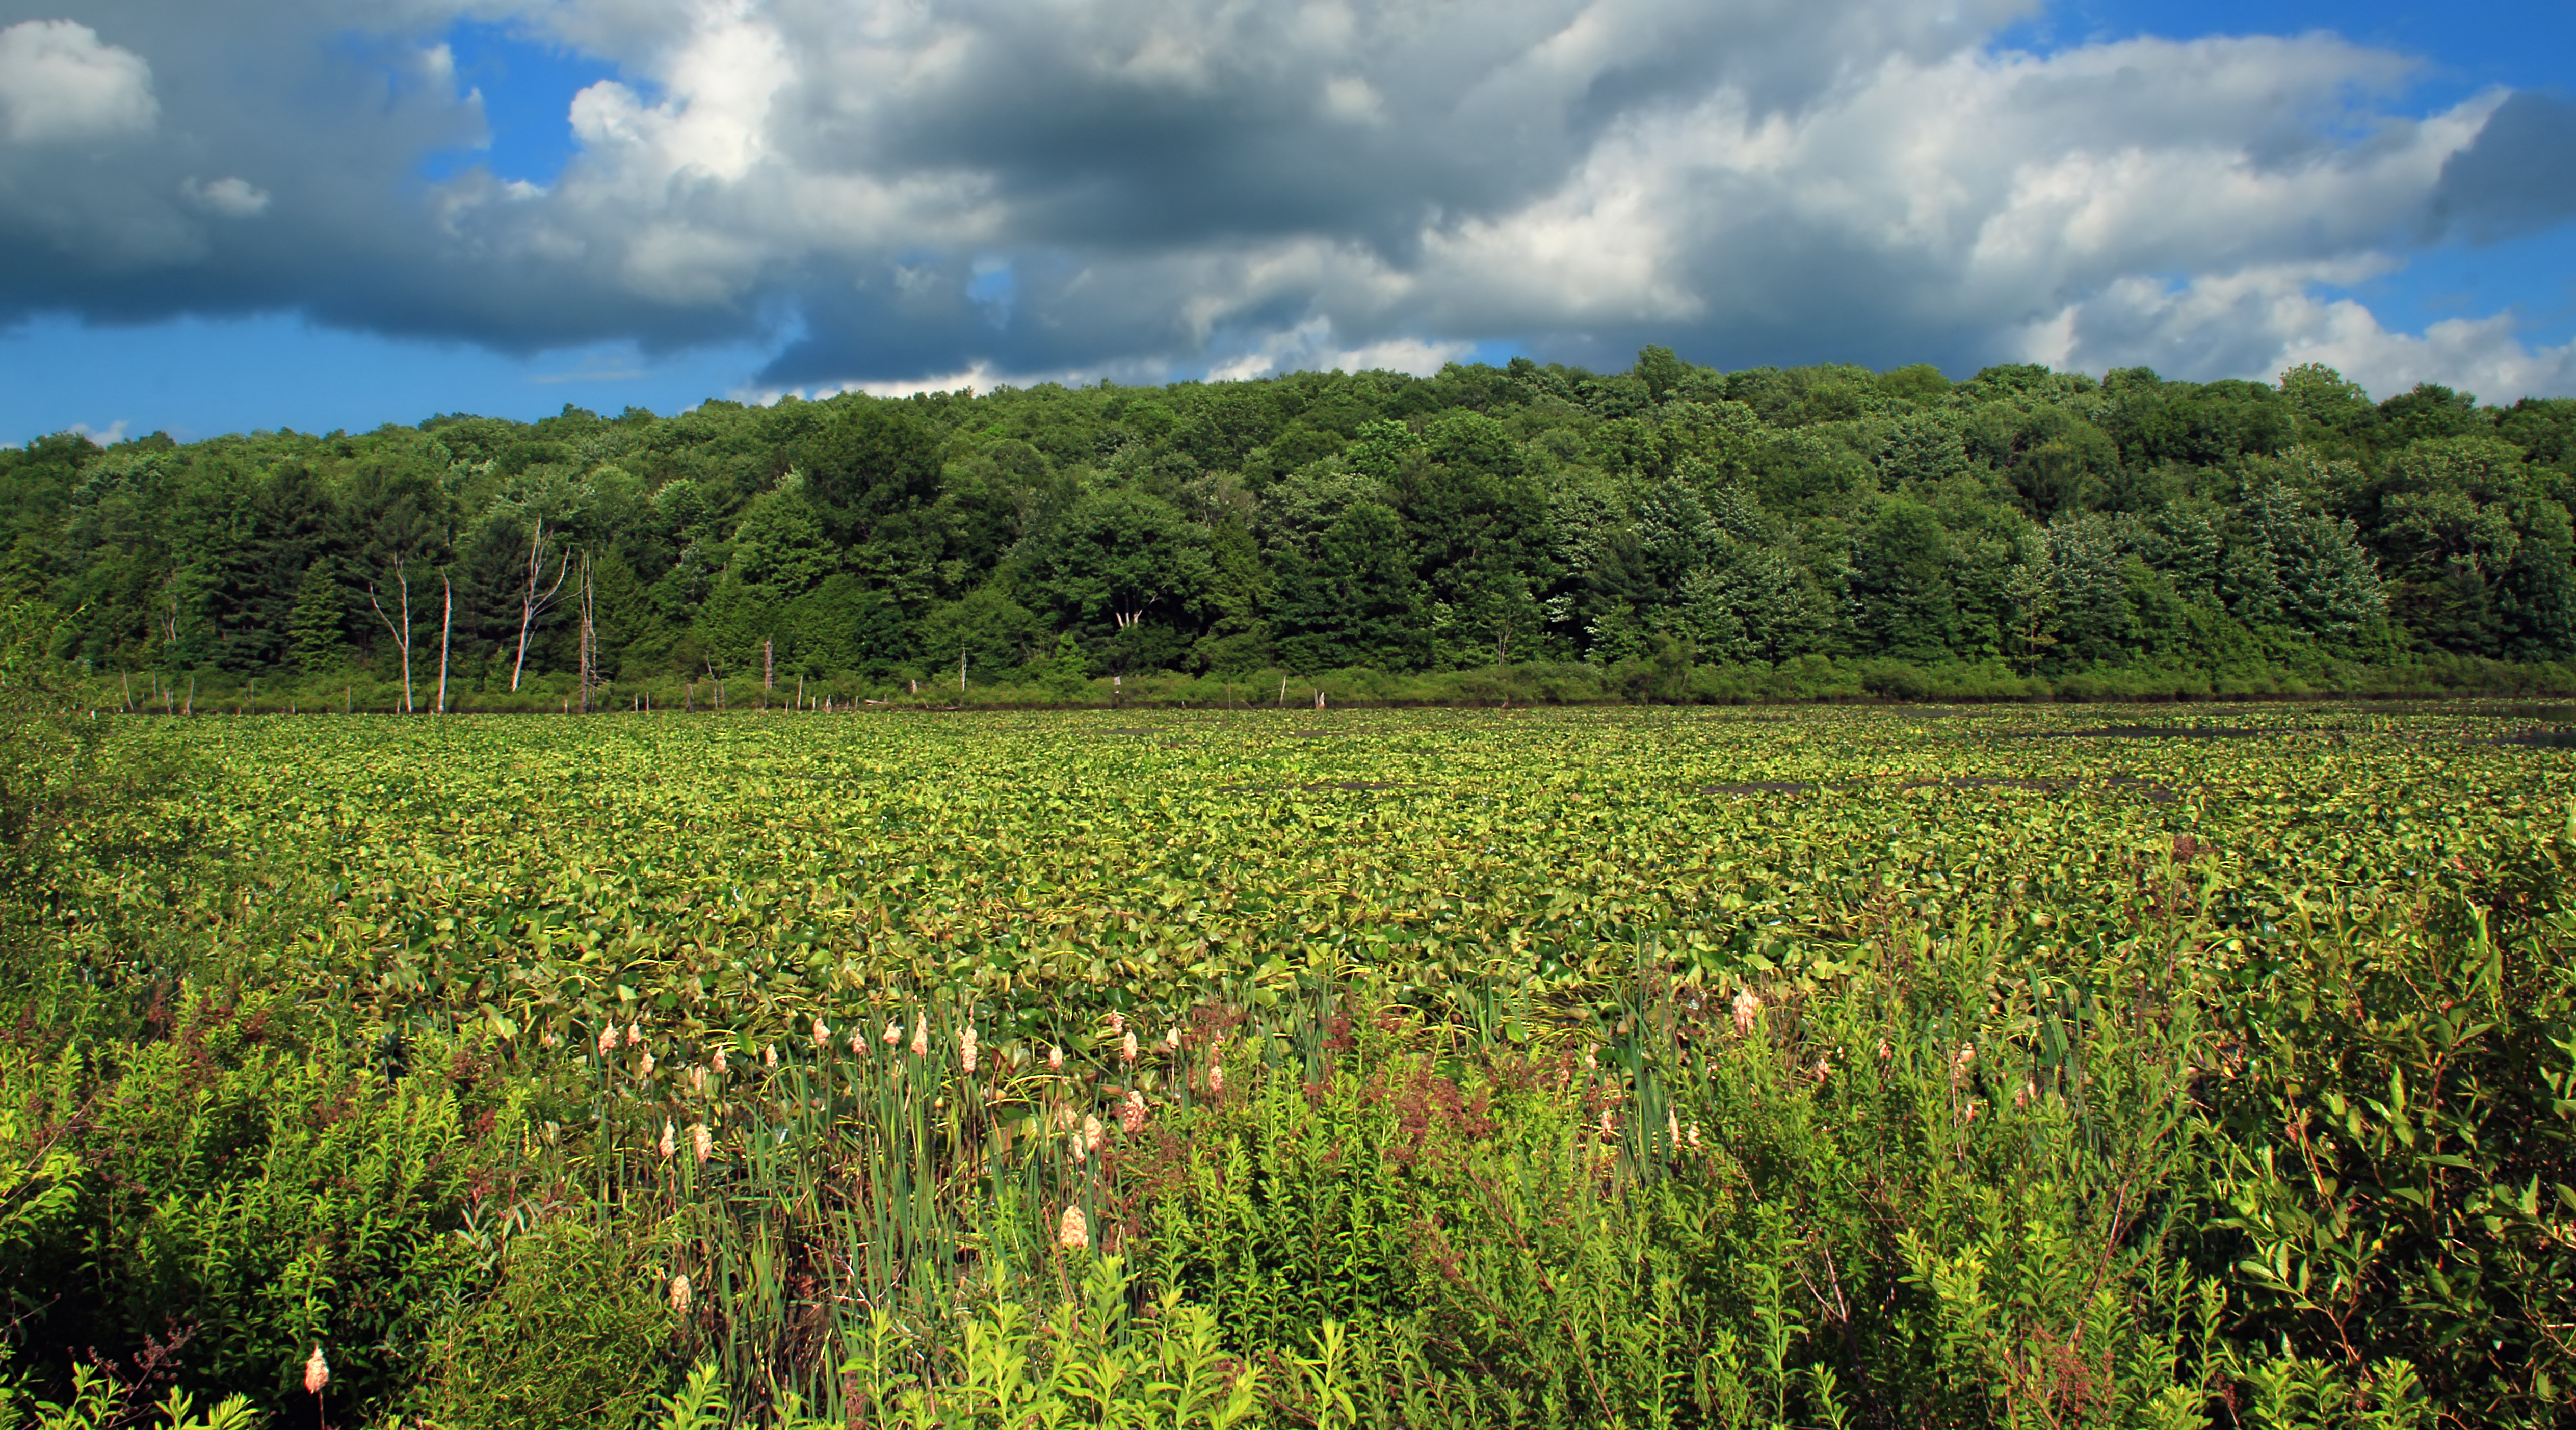
landscape, tree, nature, forest, grass, sky, field, meadow, prairie, sunlight, hill, flower, lake, summer, pond, green, crop, pasture, cumulus, soil, agriculture, plain, trees, cattails, creativecommons, clouds, grassland, vegetation, shrub, wetland, pennsylvania, plantation, crawfordcounty, lilies, plateau, habitat, ecosystem, rural area, paddy field, natural environment, grass family